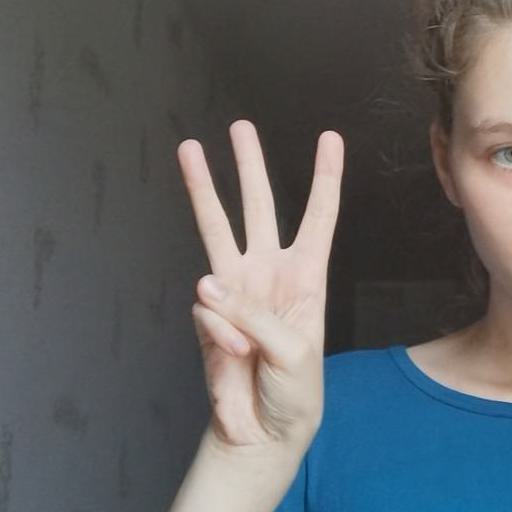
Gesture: three